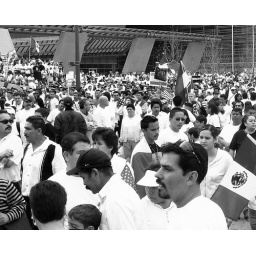
Rally crowd spilled over to new Cal Trans building across the street from City Hall.